Degersheim

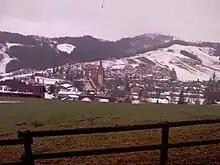
Degersheim Panoramo en vintro (Foto Dietrich Michael Weidmann)

, Degersheim had an unemployment rate of 1.25%. , there were 138 people employed in the primary economic sector and about 50 businesses involved in this sector. 820 people are employed in the secondary sector and there are 64 businesses in this sector. 604 people are employed in the tertiary sector, with 114 businesses in this sector.